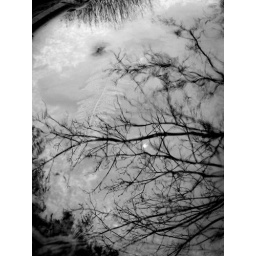
Reflections of trees in a bird bath on Barclay Street.